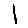
Label: 1